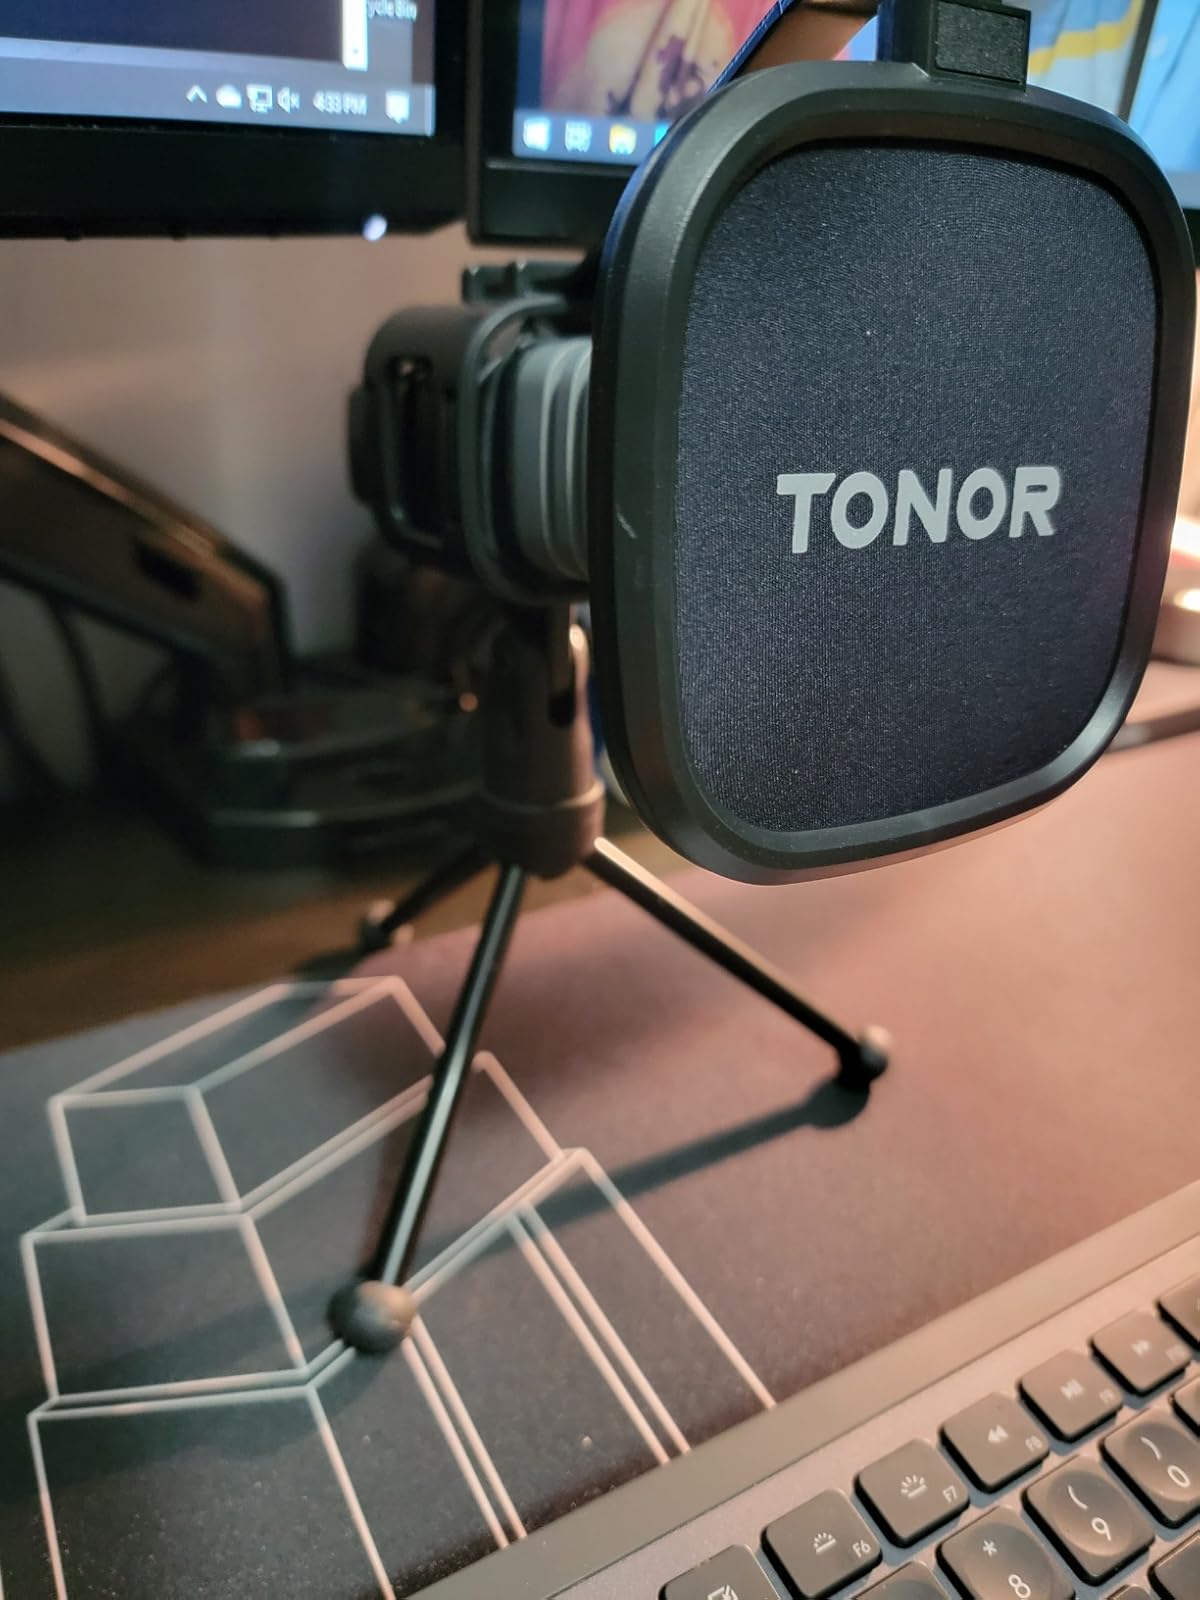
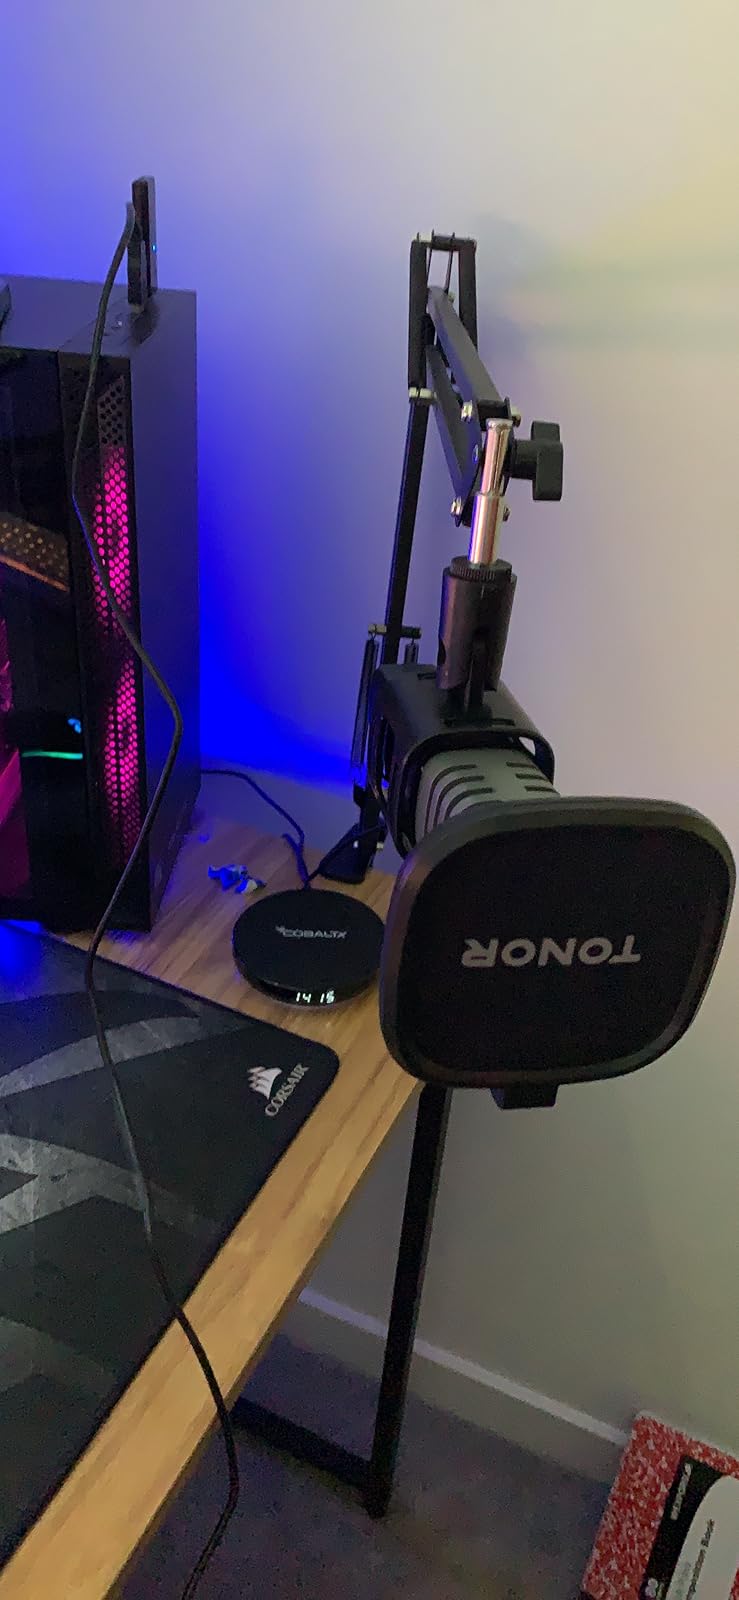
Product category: microphone
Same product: yes